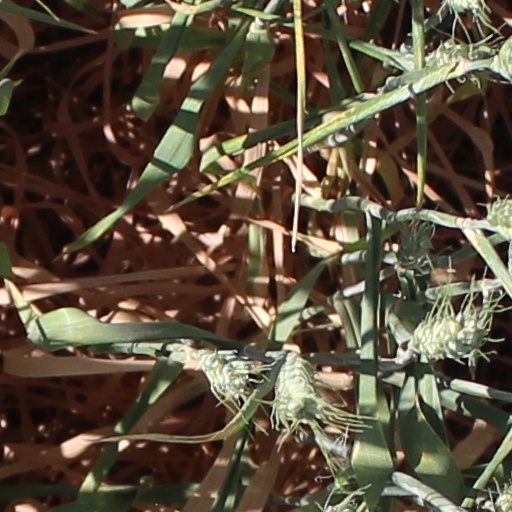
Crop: wheat